Nina Katerli

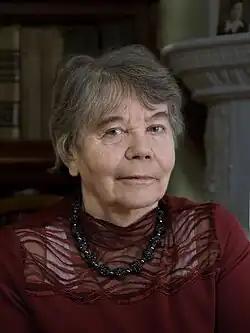
Katerli in 2011

Nina Katerli (Ни́на Семёновна Кате́рли (Nina Semenovna Katerli), 30 June 1934 – 20 November 2023) was a Russian writer, publicist, and human rights activist.